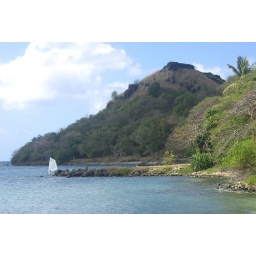
A small boat with a smaller sail goes around a jetty on Pigeon Island, St. Lucia.